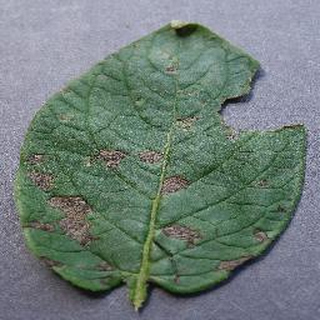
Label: potato_early_blight